Pagan Federation

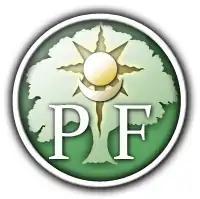
Pagan Federation logo

The Pagan Federation is a UK-based religious advocacy group. Formed in 1971 as the Pagan Front, the group campaigns for the religious rights of Neo-pagans with the aim of educating both civic bodies and the general public.